Fistball

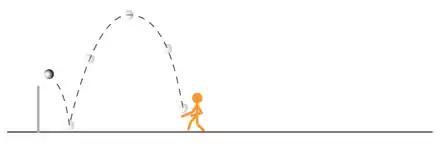
The trajectory of a standard indirect set

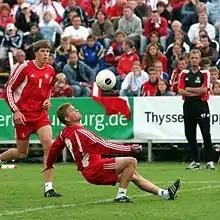
A fistballer sets the ball

The setter substantially affects the nature of the following attack. The setter must be able to position the ball in the air and on the field in a place that an attack can effectively take place. This hit may need to take place from anywhere on the field, including the baseline, close to the net or even from outside the field of play.